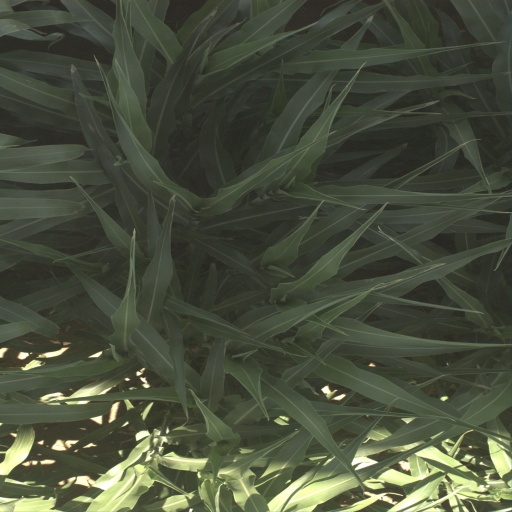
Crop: sorghum